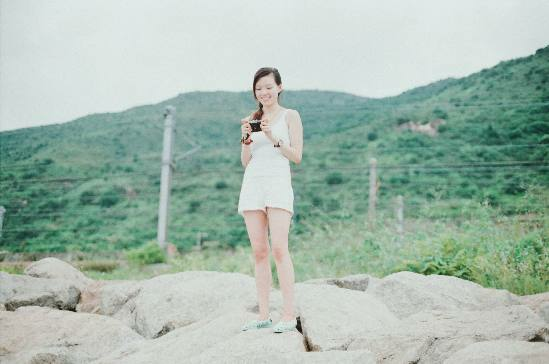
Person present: Yes